Melbourne Cricket Ground

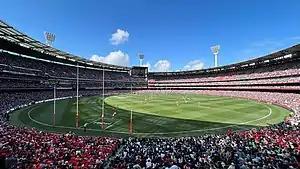
A sold out MCG during the 2022 AFL Grand Final; the match drew an attendance of 100,024

Before the MCG was fully seated, a grand final could draw attendances above 110,000. The record for the highest attendance in the history of the sport was set in the 1970 VFL Grand Final, with 121,696 in attendance.